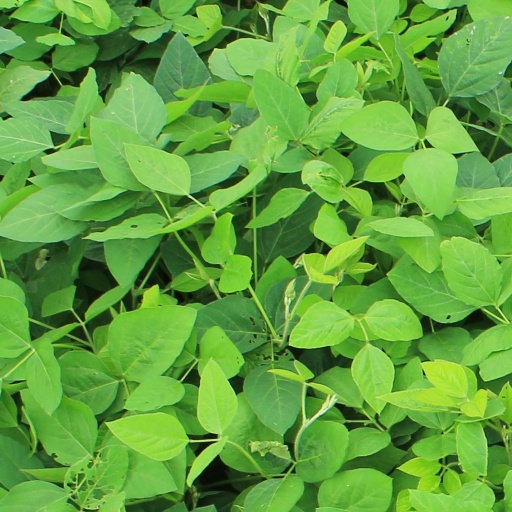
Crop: soybean